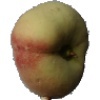
Label: Peach Flat 1